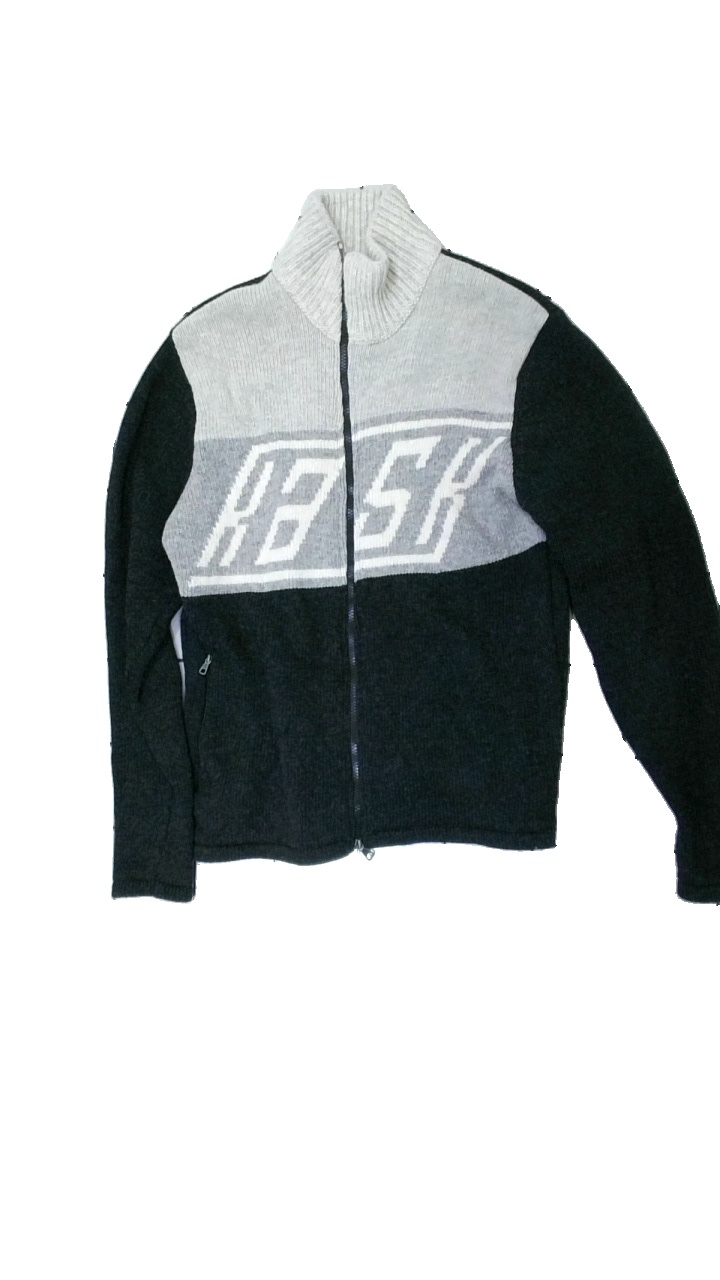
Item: Sweater (Unisex)
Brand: Kask
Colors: Black, Grey, White
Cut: Regular
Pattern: Other
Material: Exterior: 80% wool, 20% polyamid; Interior: 93% polyamid, 7% elastane
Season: All
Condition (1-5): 3
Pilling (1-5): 4
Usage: Reuse
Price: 50-100